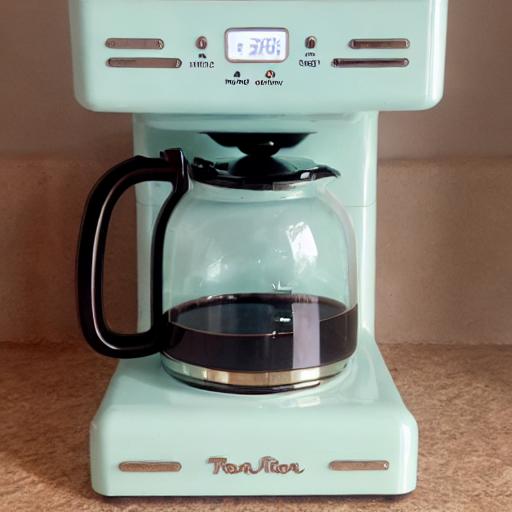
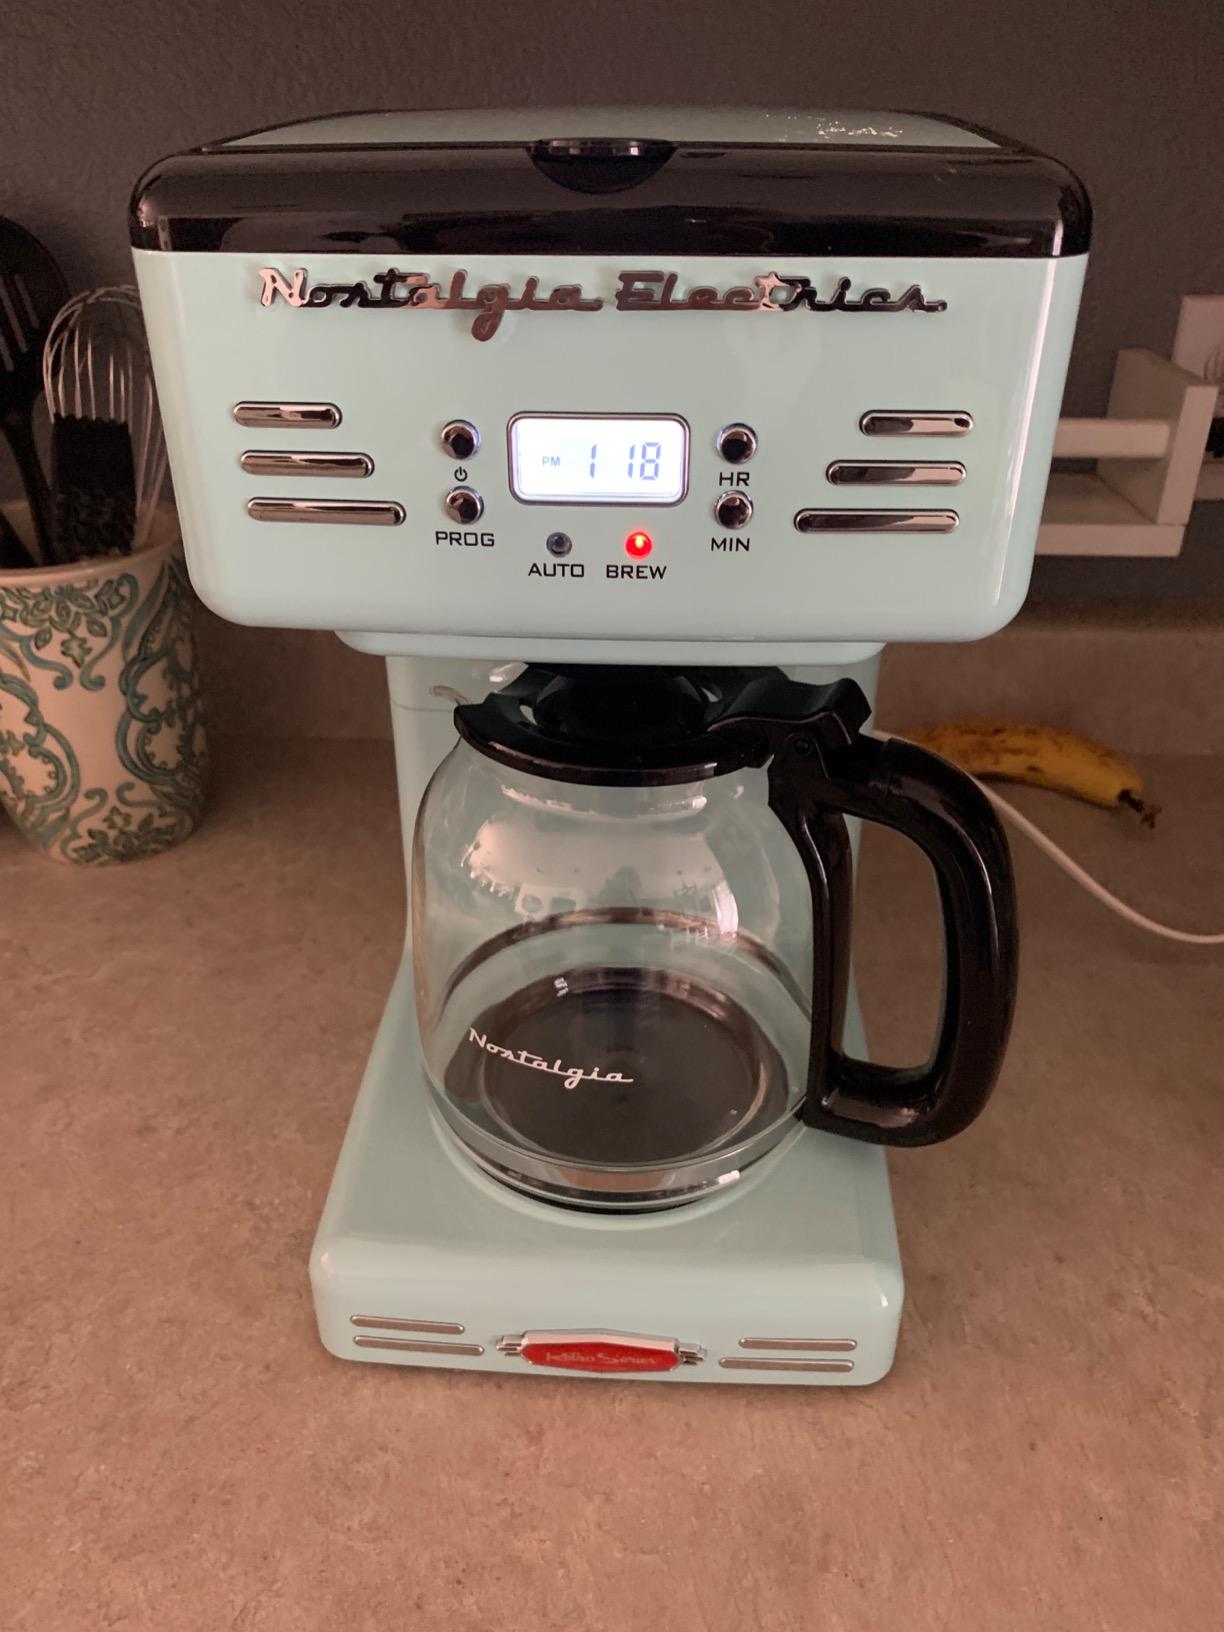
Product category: items_tea
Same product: no